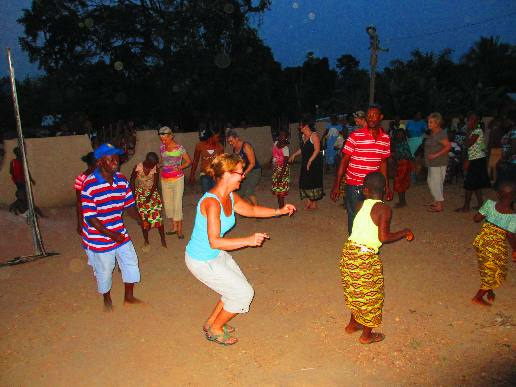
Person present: Yes